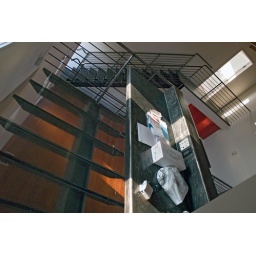
looking out from master bedroom through &amp;quot;office pod&amp;quot; to floor below